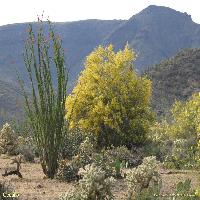
Weather: cloudy or overcast